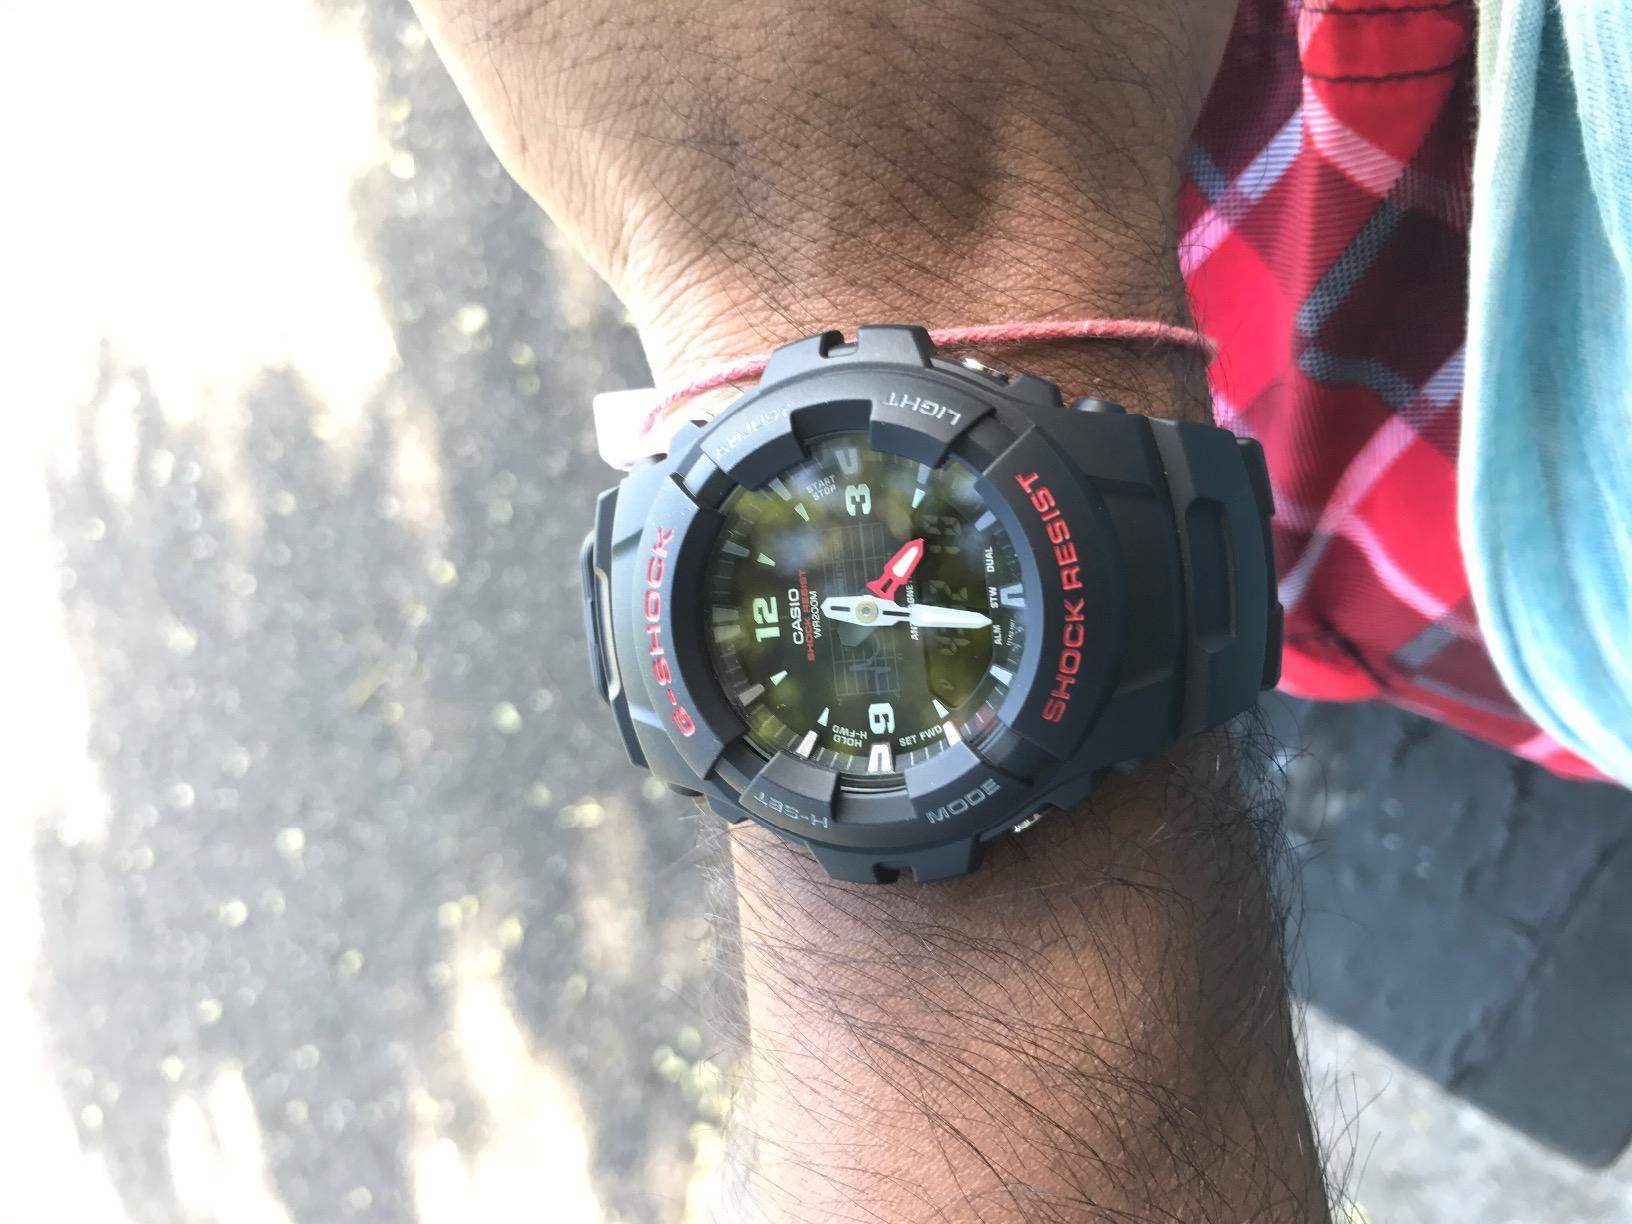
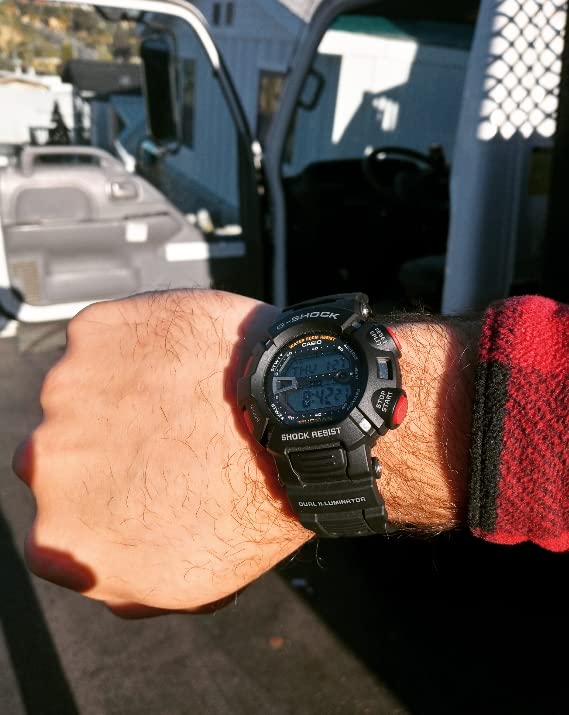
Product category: accessories_watch
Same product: no